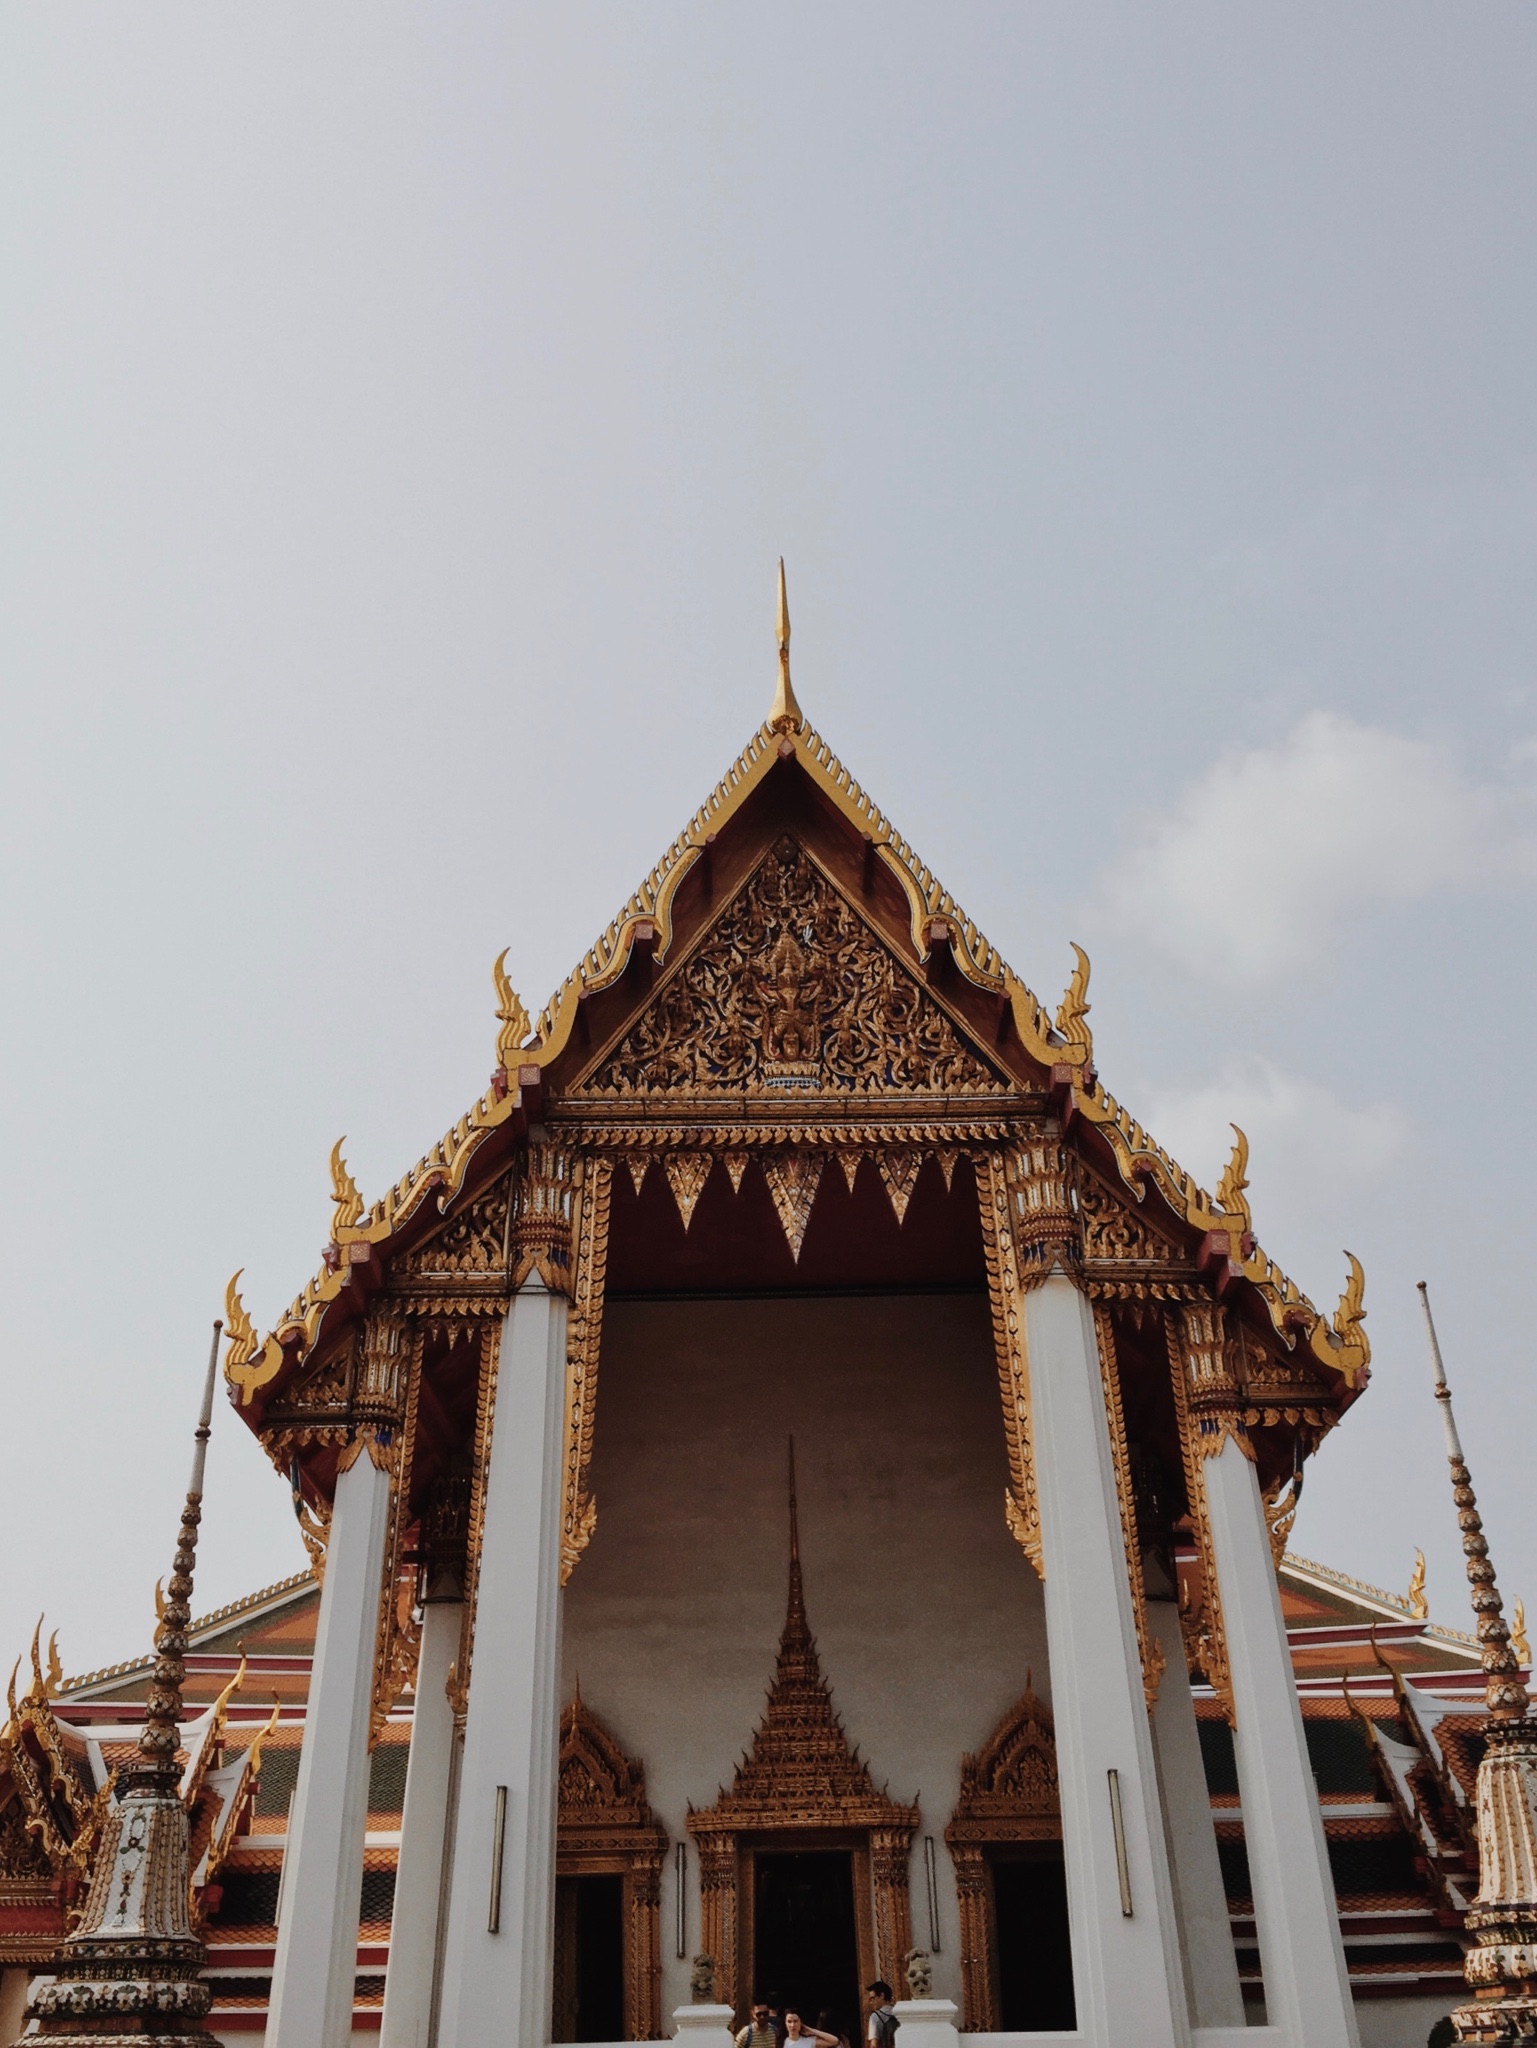
chinese architecture, temple, historic site, building, place of worship, wat, hindu temple, tower, palace, shrine